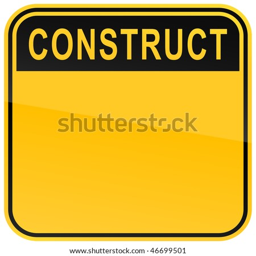
yellow construct blank warning sign on a white background